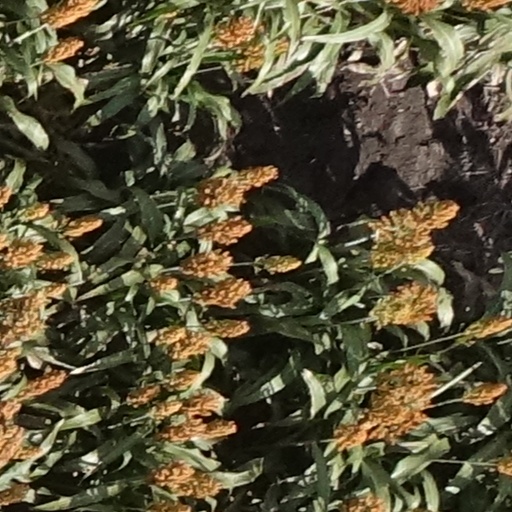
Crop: sorghum